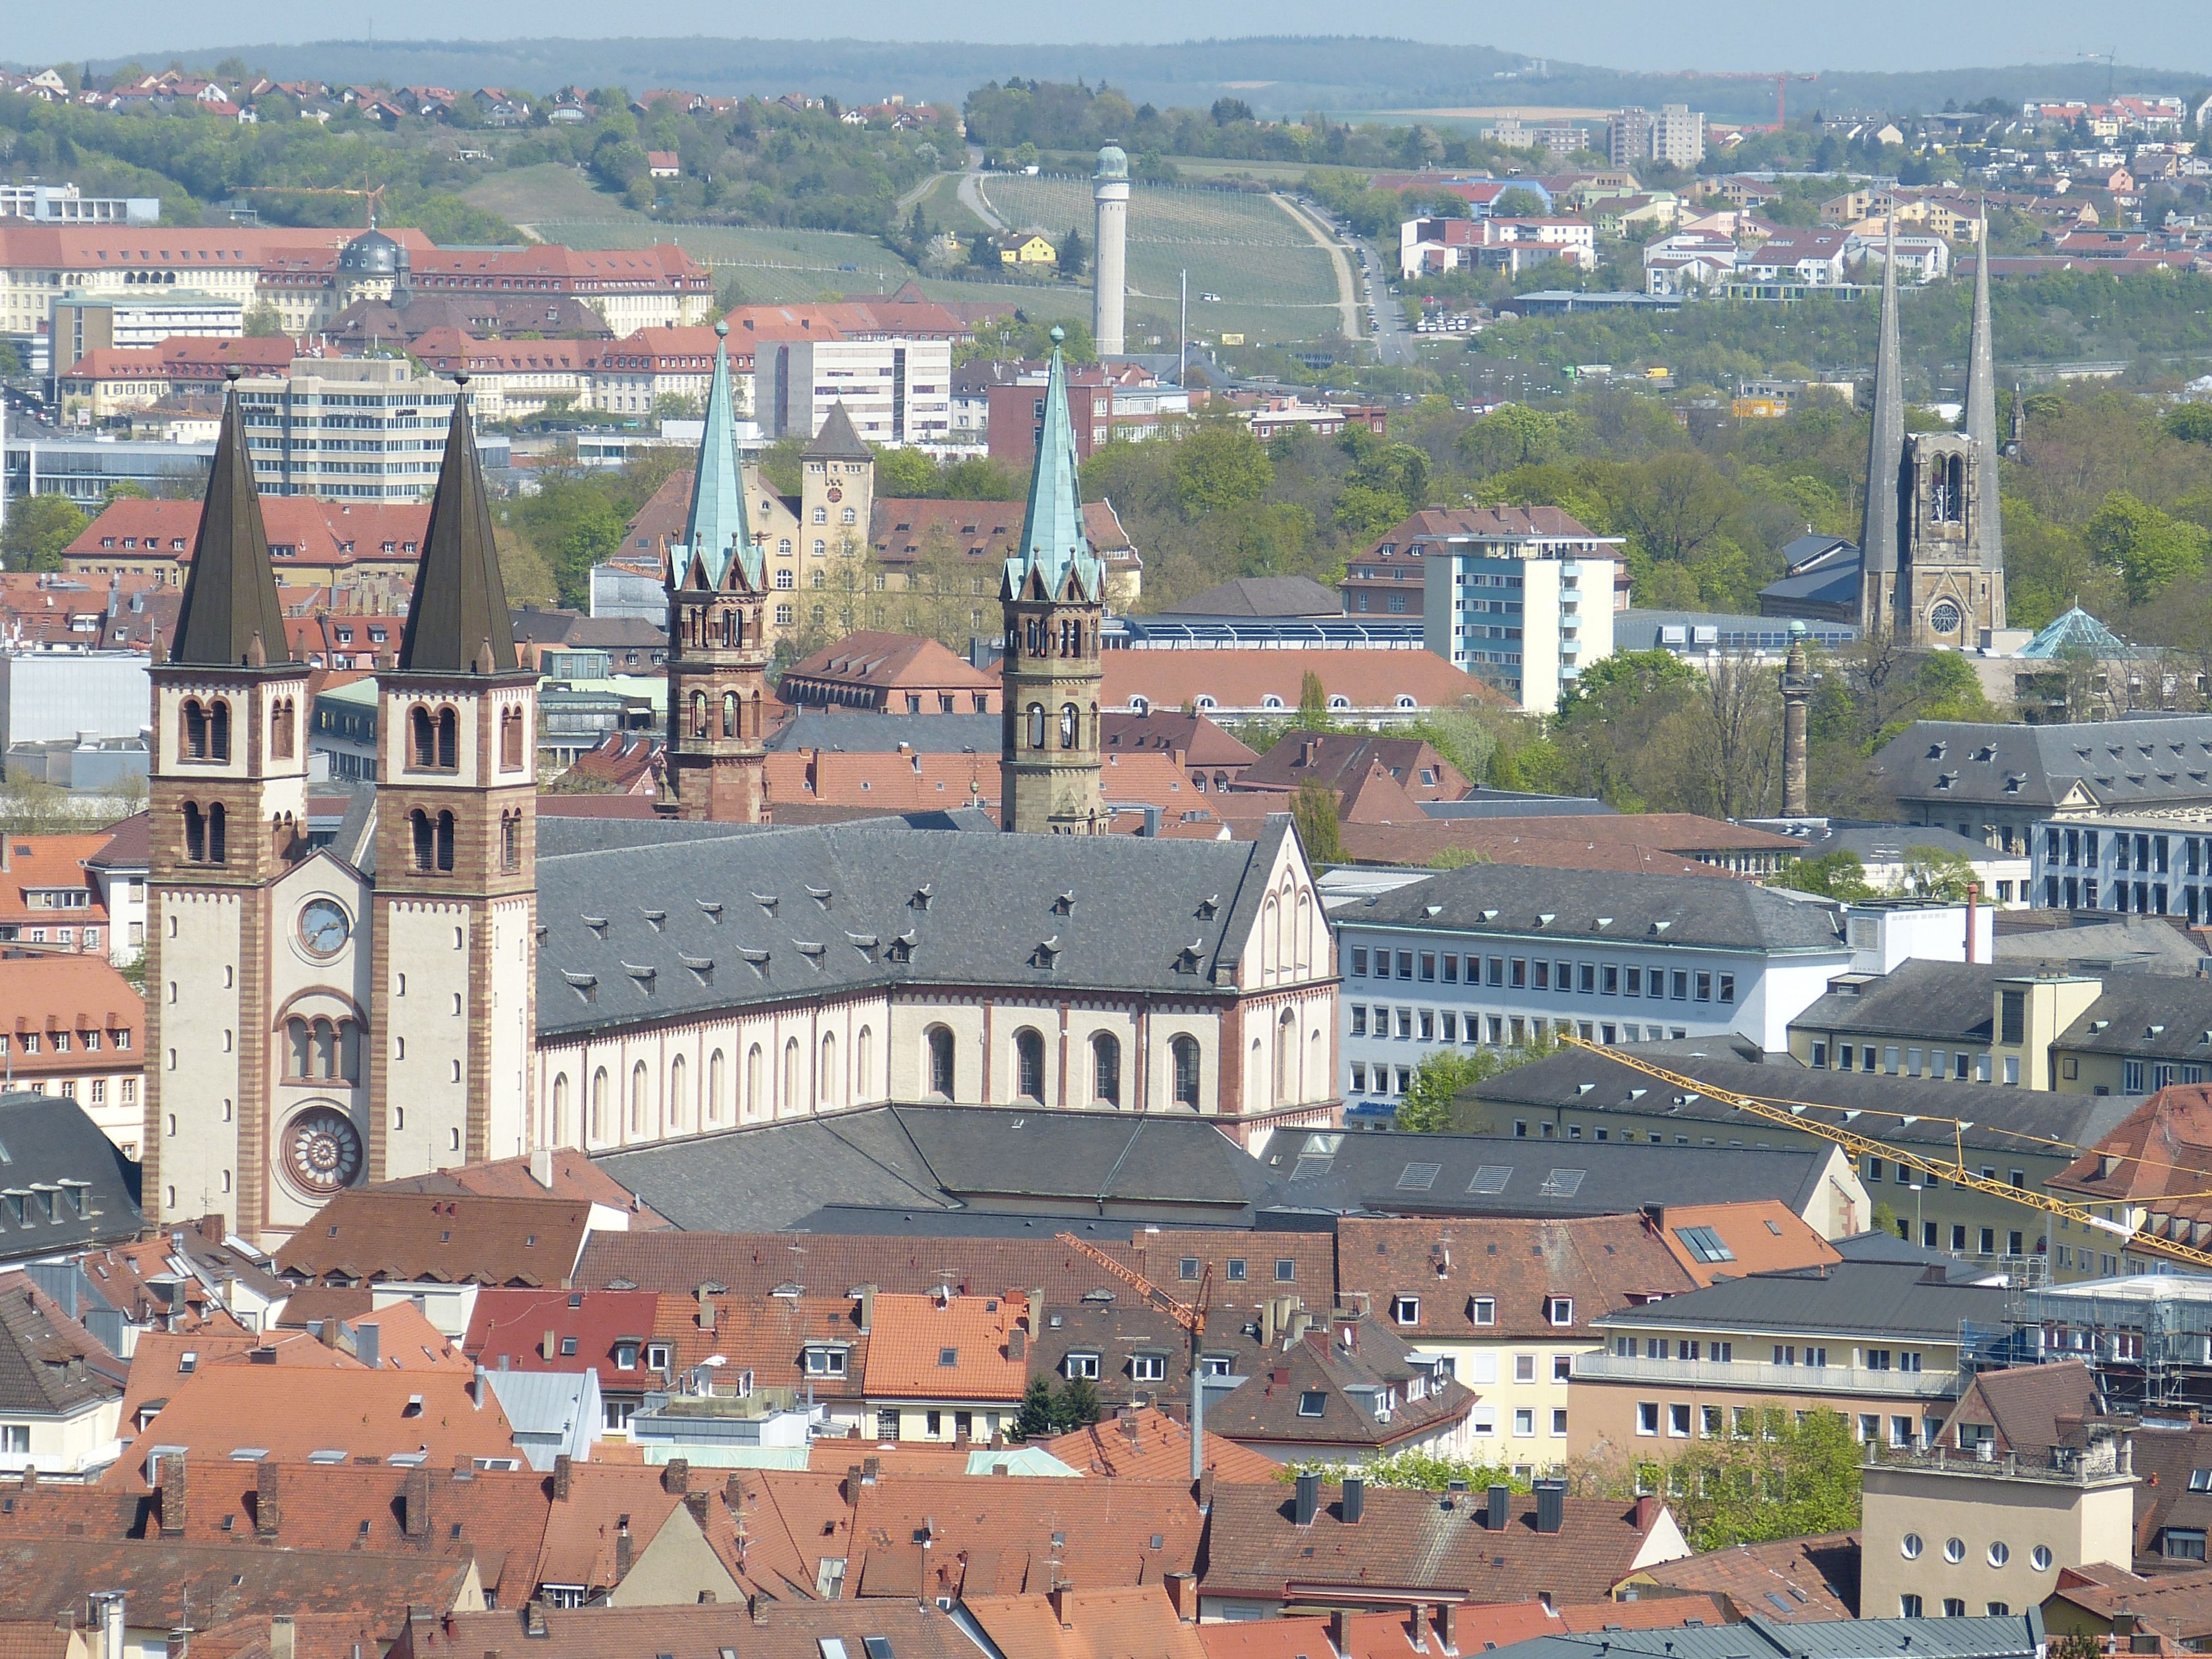
architecture, structure, skyline, town, view, city, cityscape, panorama, downtown, landmark, church, stadium, city view, old town, arena, outlook, town square, bavaria, romanesque, dom, historically, neighbourhood, rhaeto romanic, bird's eye view, aerial photography, swiss francs, w rzburg, human settlement, sport venue, russian festivals